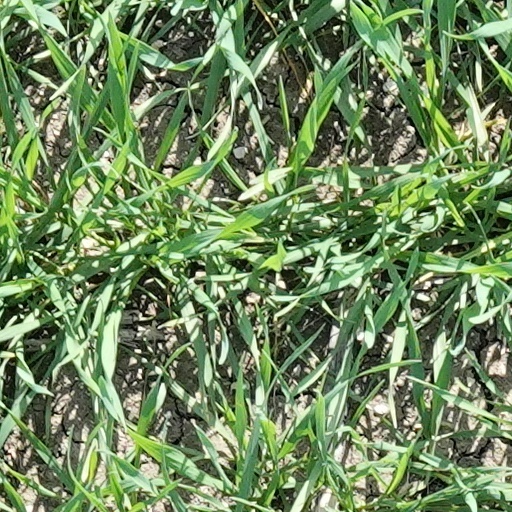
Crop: wheat